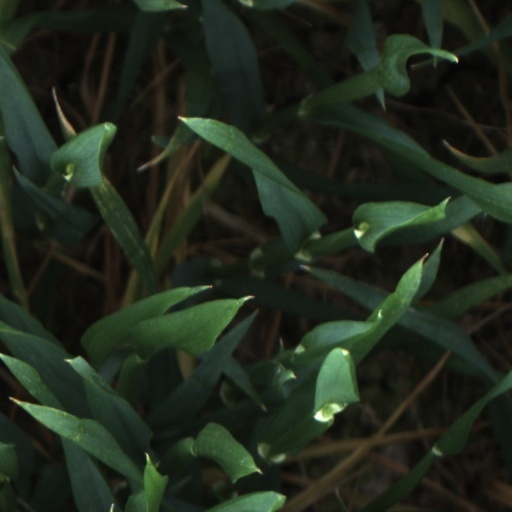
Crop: wheat